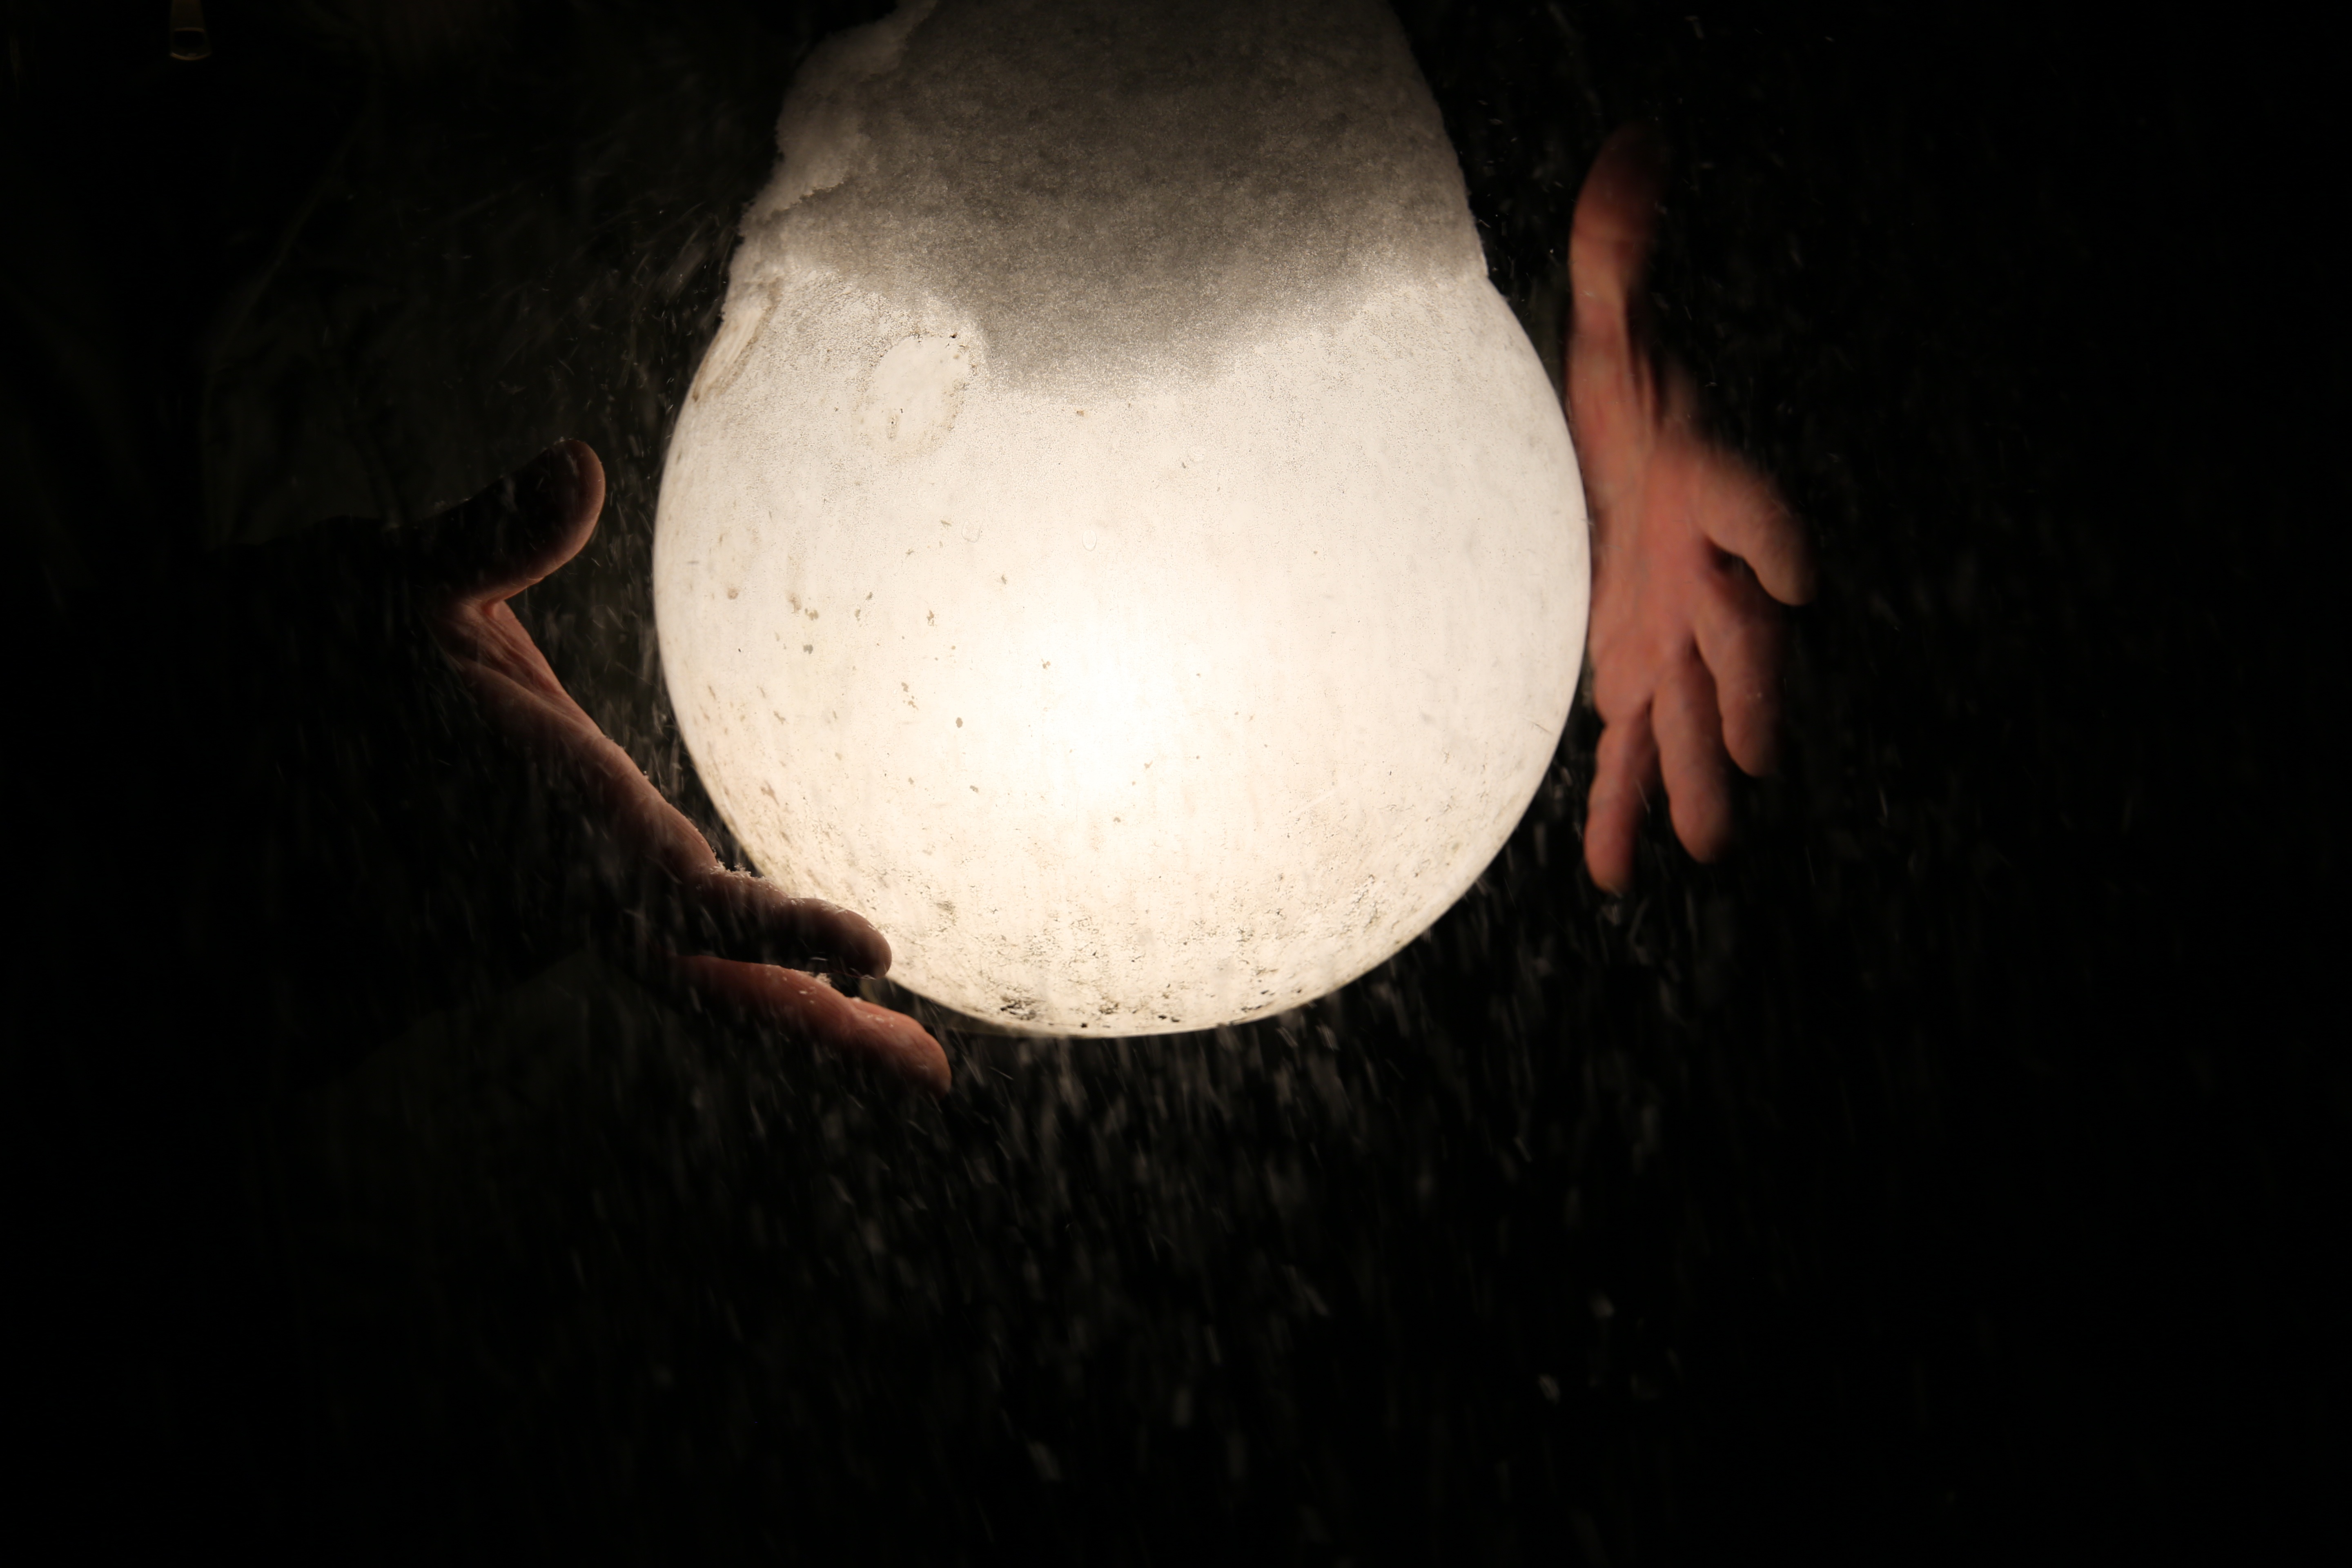
man, snow, winter, light, post, night, sunlight, frost, city, evening, lantern, reflection, shadow, holiday, darkness, lamp, black, christmas, lighting, lights, design, hands, installation, organ, winter dream, macro photography, new year's eve